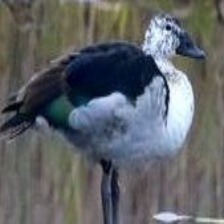
Species: KNOB BILLED DUCK
Scientific name: SARKIDIORNIS MELANOTOS
ImageNet parent category: drake